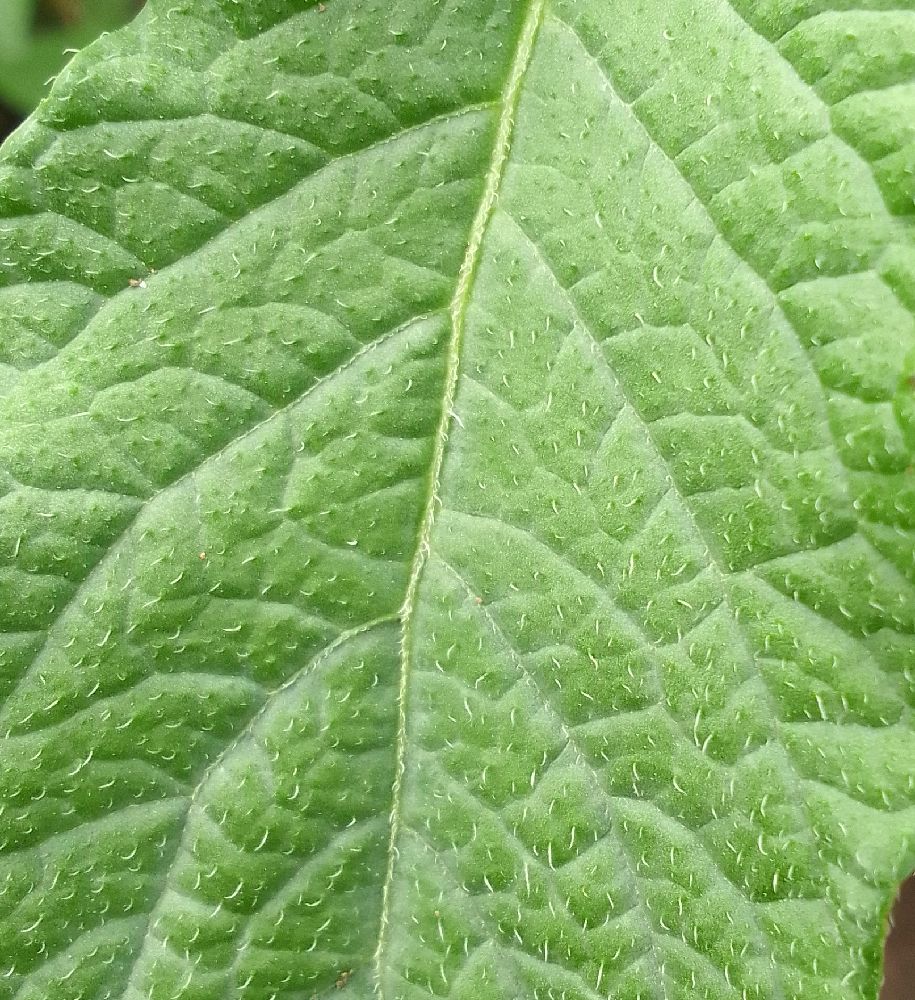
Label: Healthy